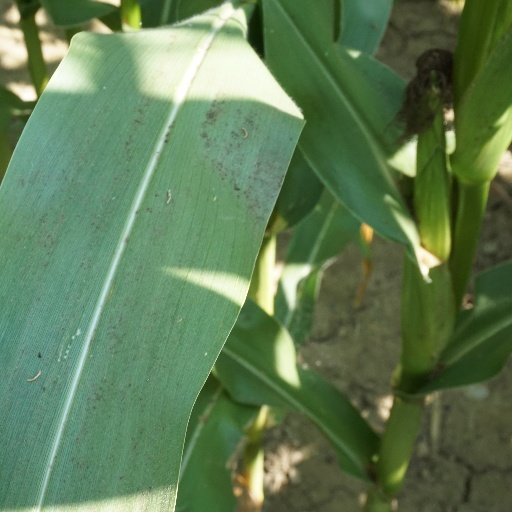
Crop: maize; corn